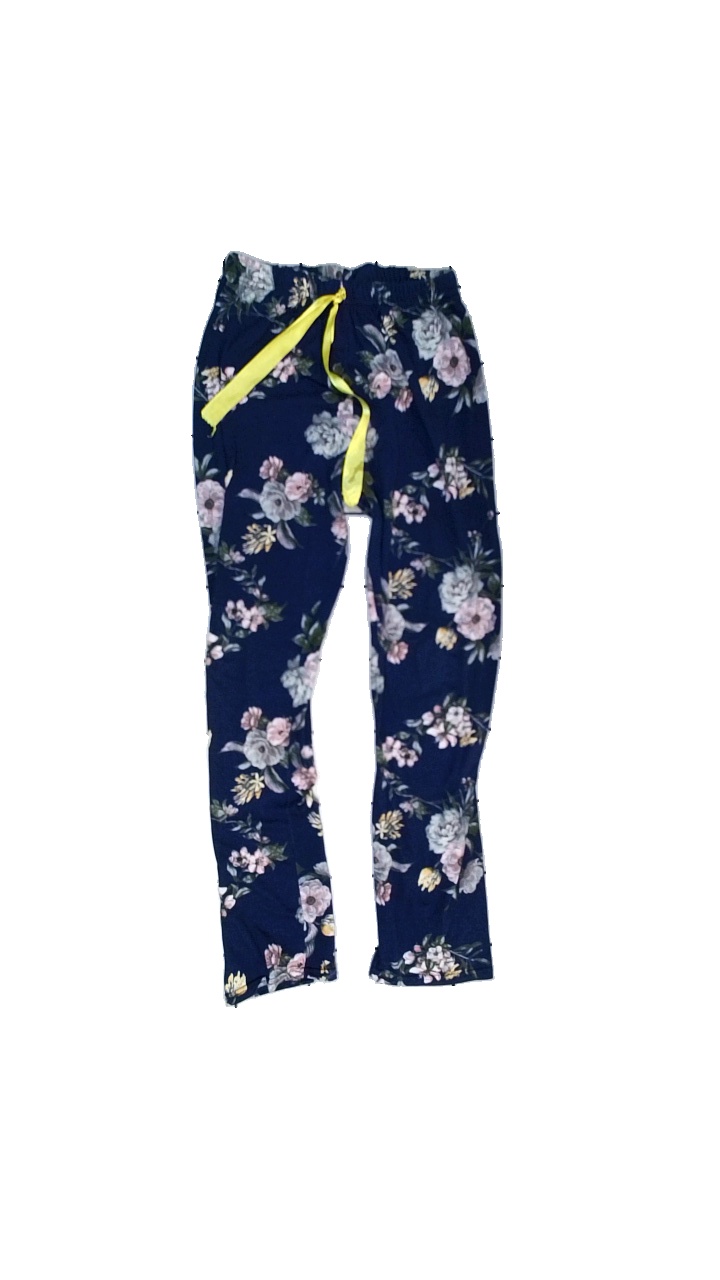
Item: Trousers (Ladies)
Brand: Missing
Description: blå byxor med blommor på, urtvättade
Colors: Blue, Pink, Yellow, Multicolor
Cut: Regular
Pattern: Floral print
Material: ?
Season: All
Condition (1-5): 2
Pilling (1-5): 2
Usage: Export
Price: <50